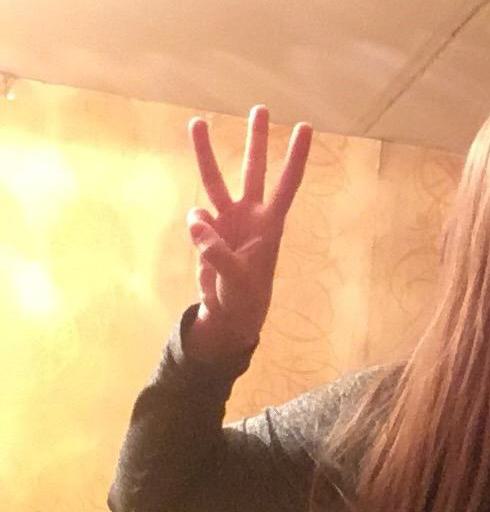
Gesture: three